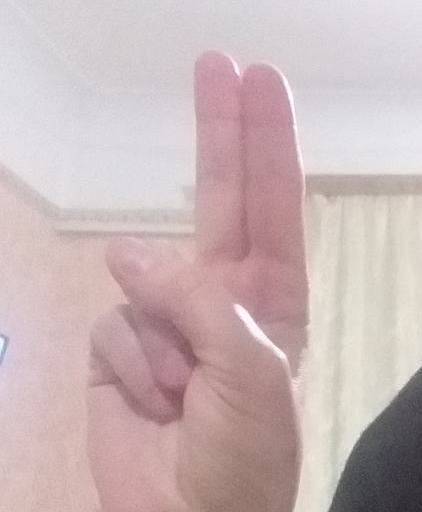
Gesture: two_up